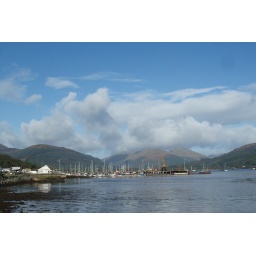
Clouds and blue sky over the Holy Loch